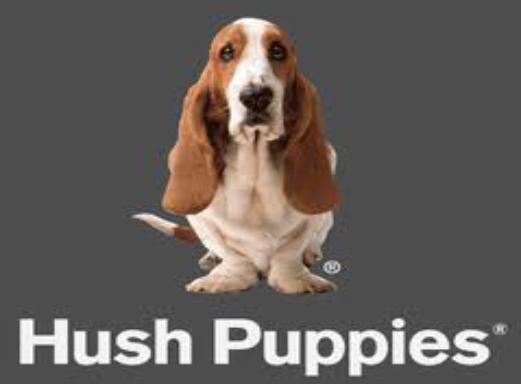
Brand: Hush Puppies
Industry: Clothes